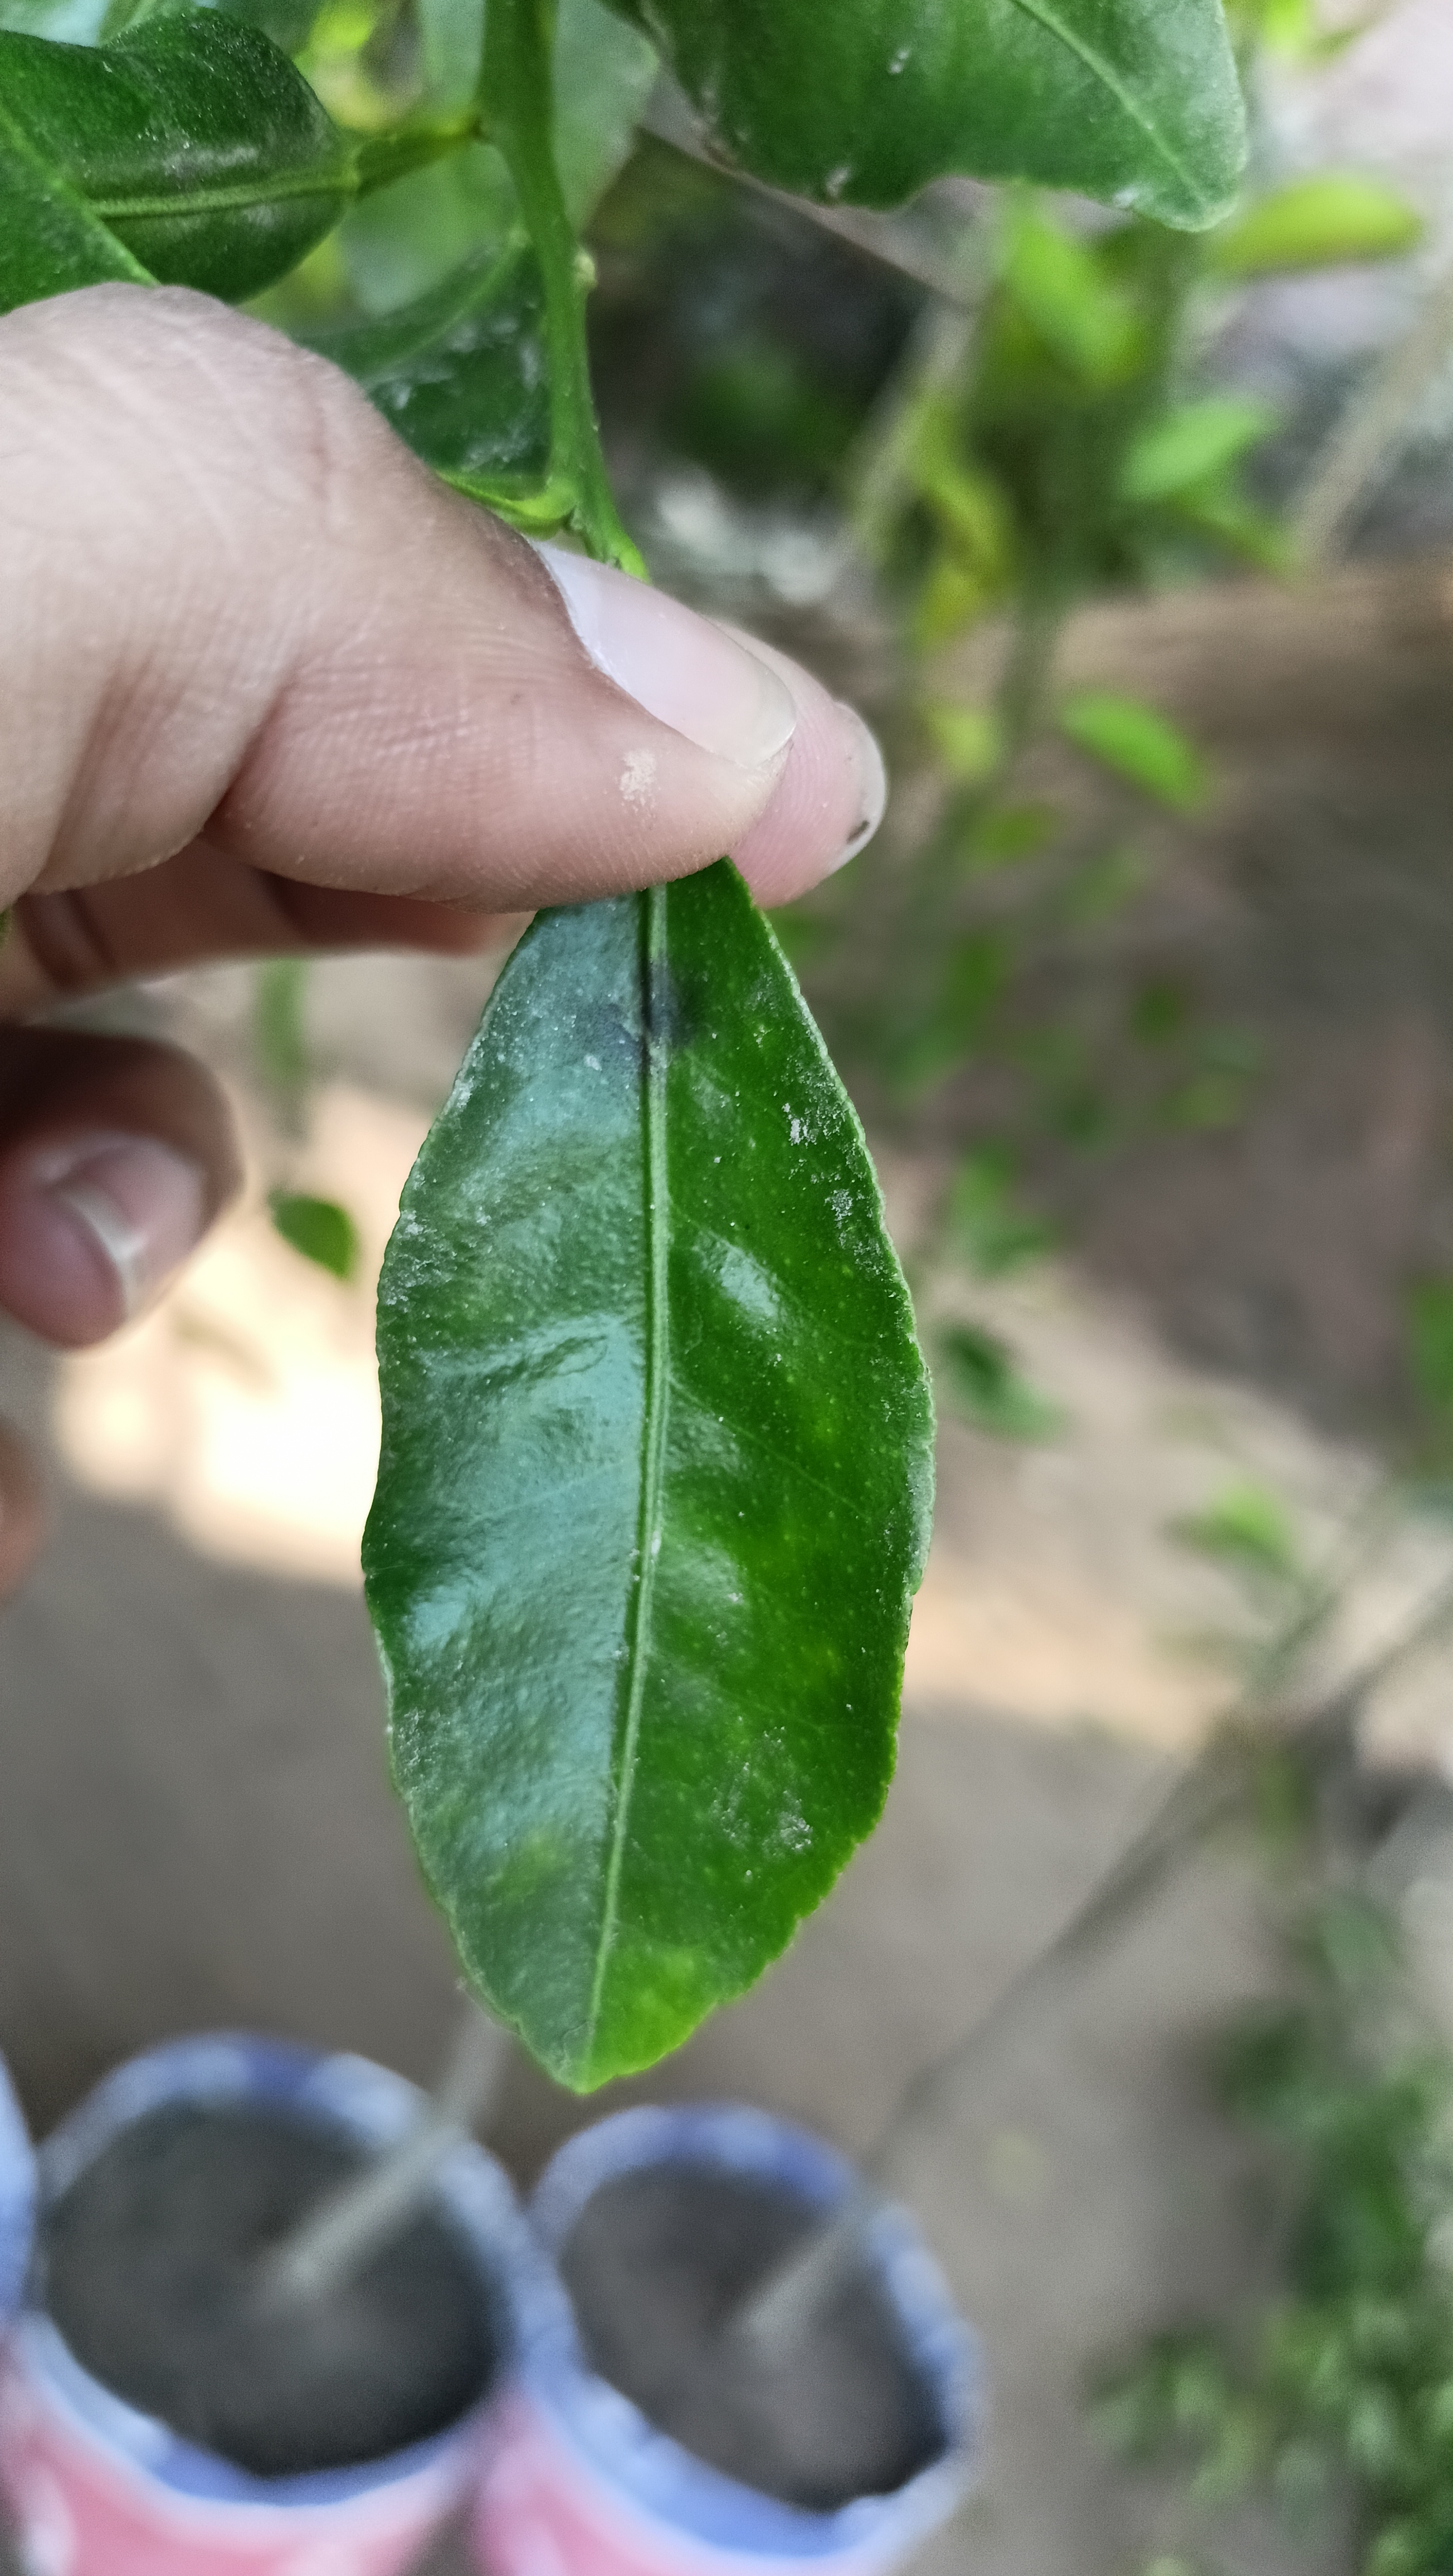
Mandarin leaf variety: Darjeling